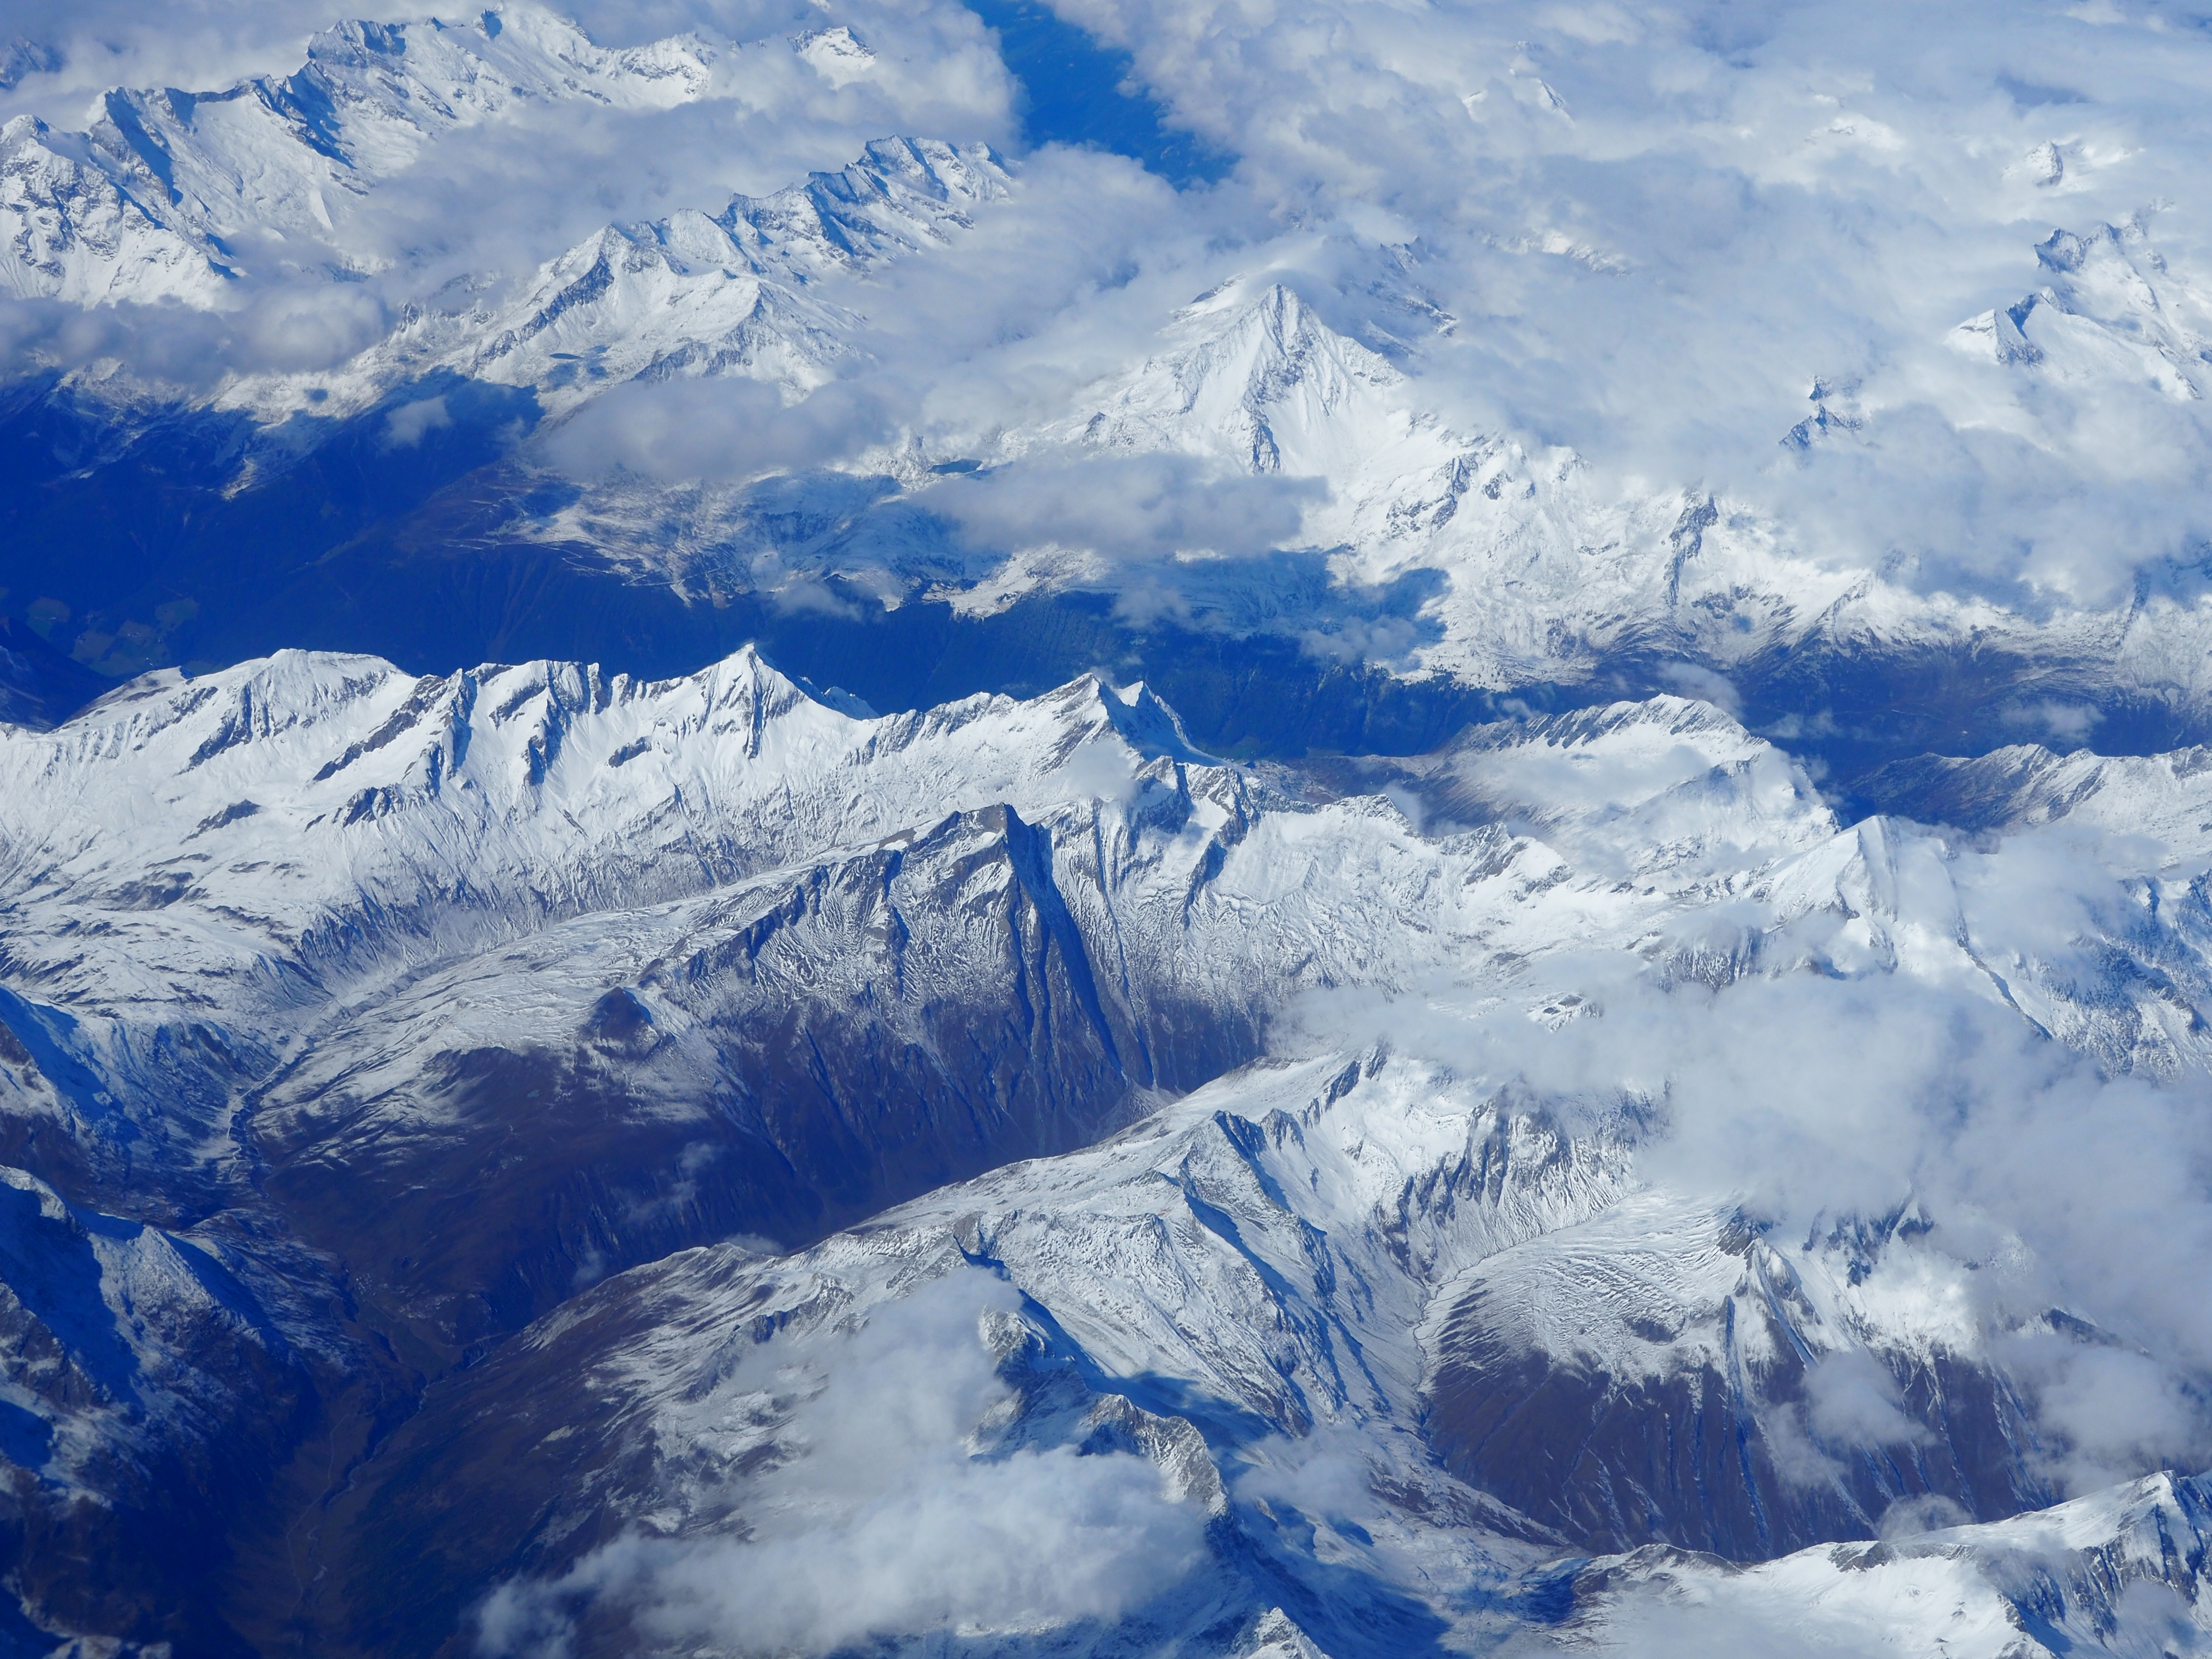
landscape, mountain, snow, cold, winter, cloud, sky, view, mountain range, travel, ice, scenic, glacier, weather, rocky, altitude, aerial view, ridge, summit, majestic, climb, outdoors, mountains, alps, plateau, peaks, cirque, piste, tops, landform, geographical feature, mountainous landforms, geological phenomenon